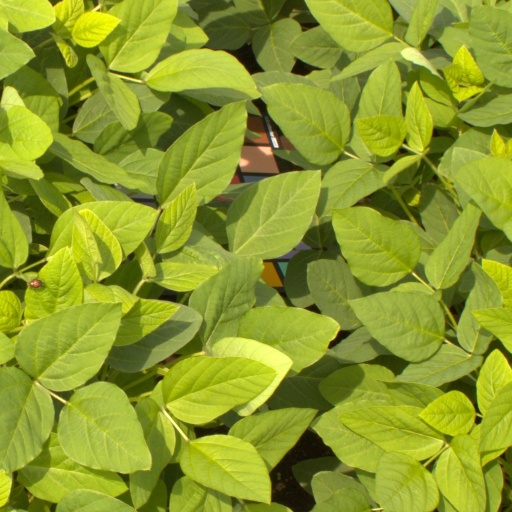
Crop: soybean